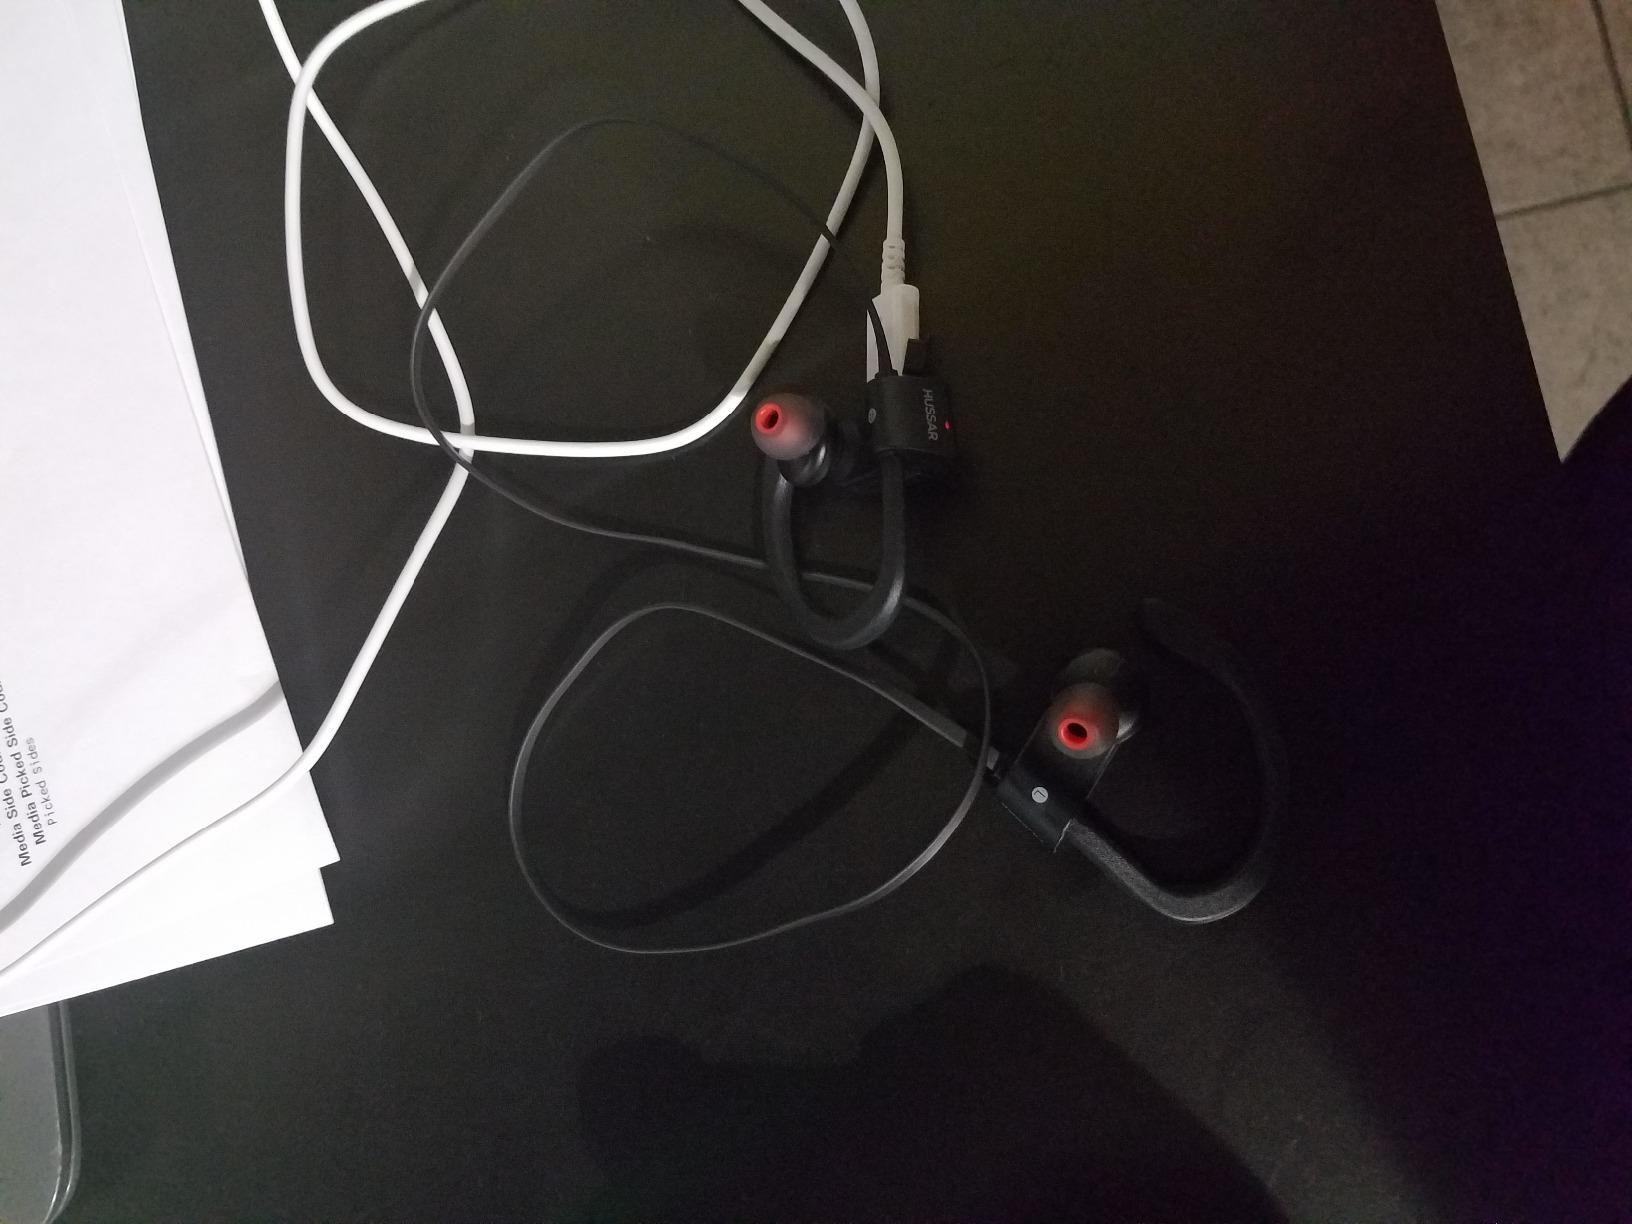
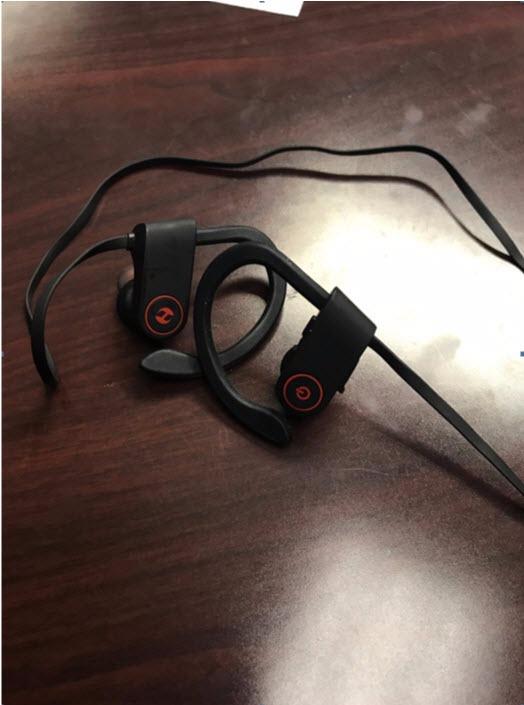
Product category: headphones
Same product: yes